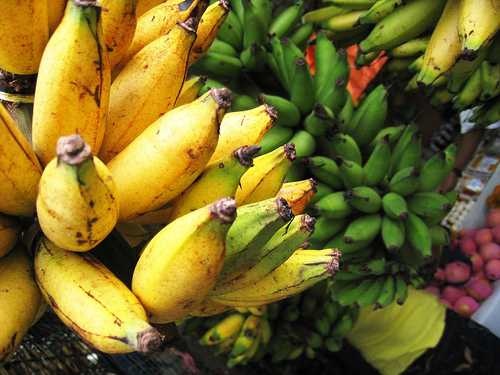
Label: Banana